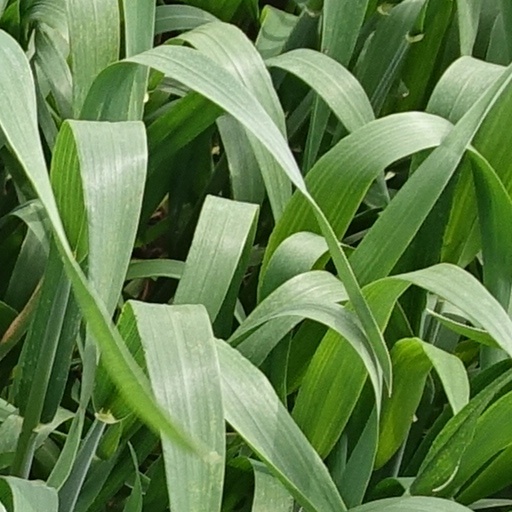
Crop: wheat